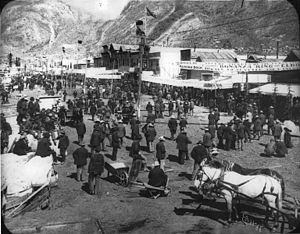
Photographie, diapositive sur verre, Rue Front, Dawson, Yuk., 1899, Hegg. Plaque sèche à la gélatine, 8 x 8 cm
Dawson est un village situé dans le territoire du Yukon, au Canada.